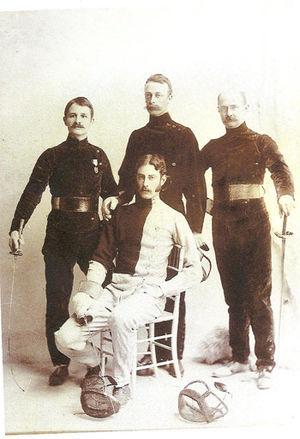
Albertson Van Zo Post, né le 28 juillet 1866 à Cincinnati et mort le 23 janvier 1933 à New York était un escrimeur américain qui a été sacré deux fois champion olympique.